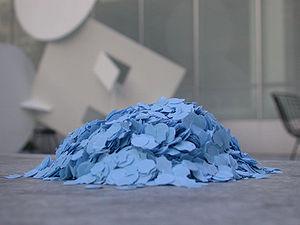
Documentation photographique d'une installation lors d'un evenement artistique dans les jardins du Moma à NYC en octobre 2008
Le papier est une matière fabriquée à partir de feuilles vertes d’arbres, de fibres cellulosiques végétales. Il se présente sous forme de feuilles minces et est considéré comme un matériau de base dans les domaines de l’écriture, du dessin, de l’impression, de l’emballage et de la peinture. Il est également utilisé dans la fabrication de composants divers, comme les filtres.
Les confettis sont des projectiles inoffensifs et festifs qu'on lance au moment de certaines fêtes et tout particulièrement durant le carnaval.